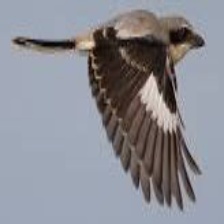
Species: LOGGERHEAD SHRIKE
Scientific name: LANIUS LUDOVICIANUS